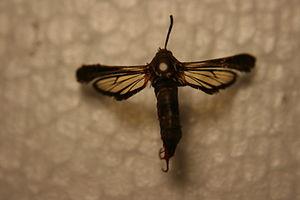
Les Sesiidae sont une famille de lépidoptères dont les imagos ont la particularité d'avoir une apparence imitant celle de différents hyménoptères, et souvent des ailes transparentes. Les chenilles sont endophages. Cette famille comprend environ 1 400 espèces, dont une centaine en Europe. Elles sont appelées Sésies en français.